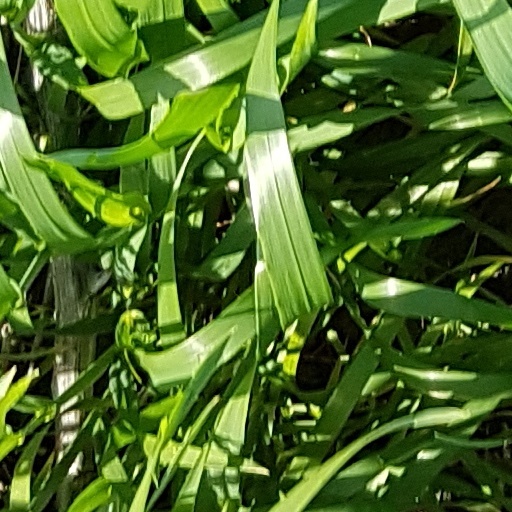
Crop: wheat